Mountain Home Air Force Base

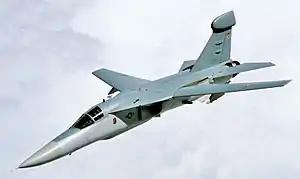
EF-111A Raven in 1987

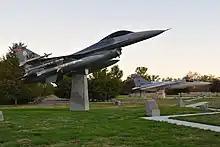
F-16 and EF-111 on display at the base

In early 1991, the USAF announced that the 366th would become the Air Force's premier "air intervention" composite wing. The wing would grow with the addition of a squadron of EF-111A Raven electronic warfare aircraft and a squadron of B-1B Lancer bombers to become a dynamic, five squadron wing with the ability to deploy rapidly and deliver integrated combat airpower.